Metline

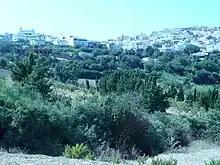

Founded in the sixteenth century, there are traces also of a Roman city, Benvenutum, as well as ninth century strongholds from the times of the Aghlabids dynasty. Metline fought against the Spanish during the 1534 and 1574 conquests. Ottoman soldiers settled in the area thereafter and may have lent the name Metline to the town as many of the soldiers were from Mytilene, Greece. At the beginning of the seventeenth century, a second wave of settlement brought Moors who were driven out of Andalusia when it was reconquered by the Catholics in 1492. A World War II battery at Metline consisted of two naval turrets.